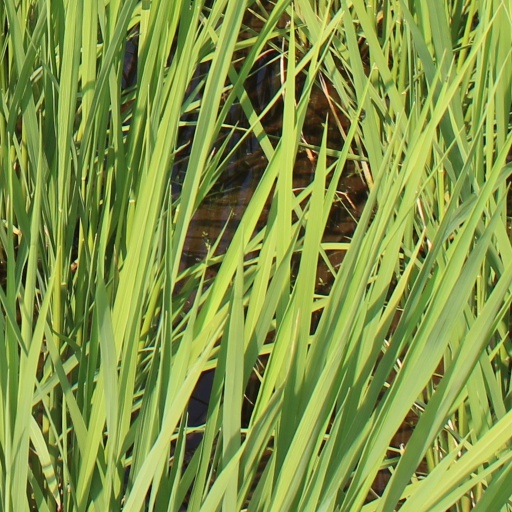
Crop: rice